Projects of DRDO

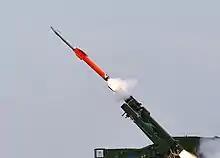
Quick Reaction Surface to Air Missile (QRSAM)

The Agni (Fire) ballistic missiles are a range of MRBMs, IRBMs, ICBMs meant for long-range deterrence. The Agni-III has range of up to . The Agni-I and Agni-II have been productionised, although exact numbers remain classified.